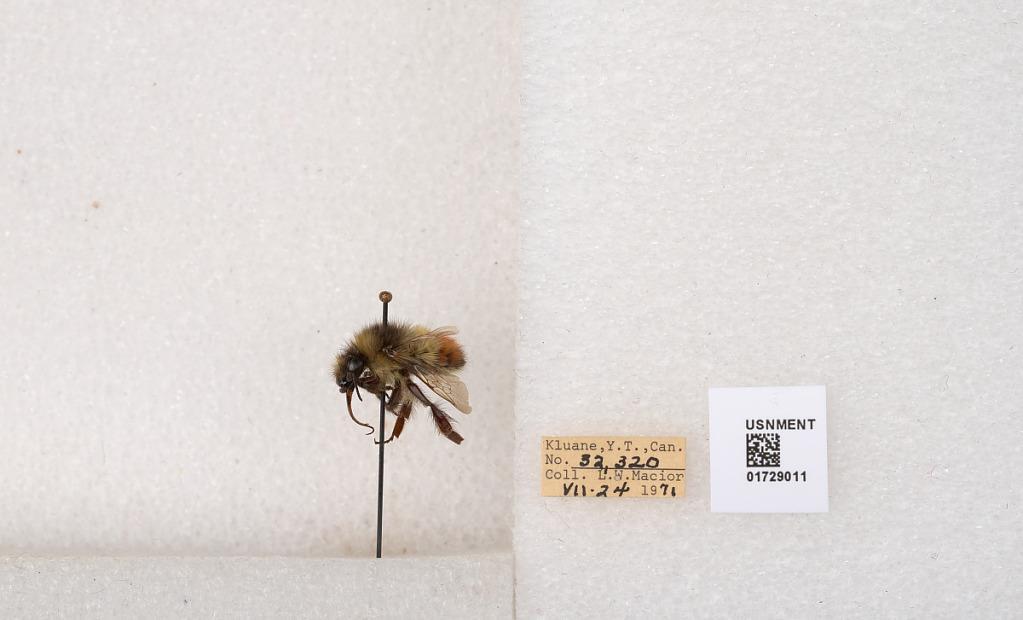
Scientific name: Bombus flavifrons Cresson
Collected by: L. Macior
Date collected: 1971-7-24
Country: Canada
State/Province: Yukon Territory
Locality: Kluane National Park and Reserve
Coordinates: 60.7493, -139.504